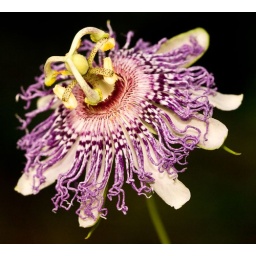
This is a pic of a wild passion flower that was growing on the side of the road in Pigeon Forge, Tennessee.